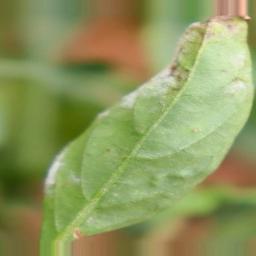
Label: powdery mildew